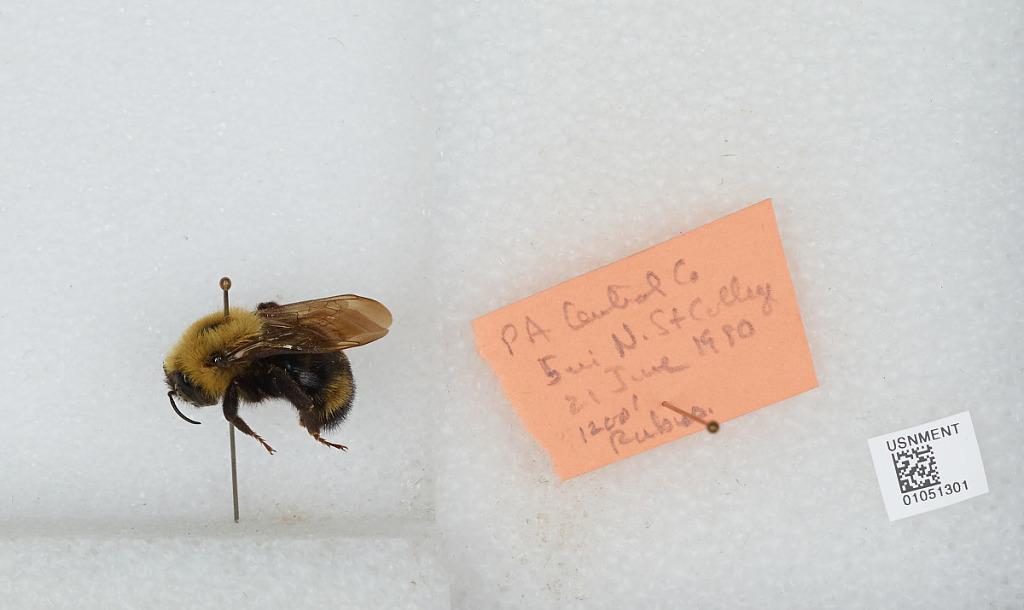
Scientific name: Bombus sp.
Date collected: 1980-6-21
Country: United States
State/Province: Pennsylvania
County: Centre
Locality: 5 miles North of State College
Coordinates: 40.8659, -77.86